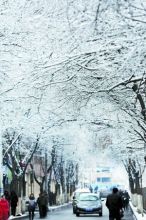
Weather: snow or frosty